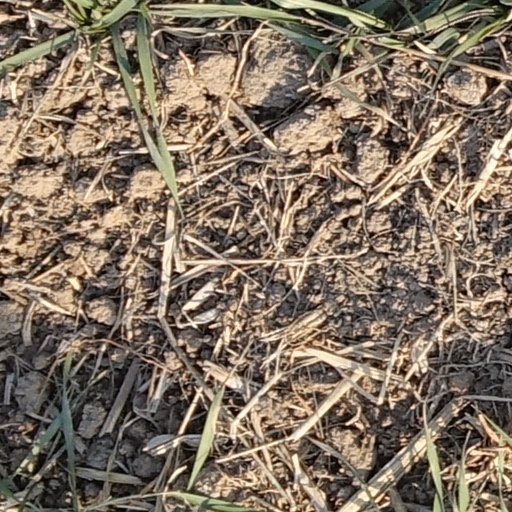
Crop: wheat